Greco-Bactrian Kingdom

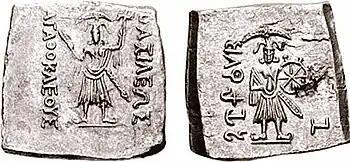
Coin of Agathocles showing Indian deities. Obverse with Greek legend: ΒΑΣΙΛΕΩΣ ΑΓΑΘΟΚΛΕΟΥΣ, "Basileōs Agathokleous", "(of) King Agathocles". Reverse with Brahmi legend: 𑀭𑀚𑀦𑁂 𑀅𑀕𑀣𑀼𑀼𑀓𑁆𑀮𑁂𑀬𑁂𑀲, "Rajane Agathuklayesa", "King Agathocles".

The purpose of Zhang Qian's journey was to look for civilizations on the steppe that the Han could ally with against the Xiongnu. Upon his return, Zhang Qian informed the Chinese emperor Han Wudi of the level of sophistication of the urban civilizations of Ferghana, Bactria and Parthia, who became interested in developing commercial relationships with them: